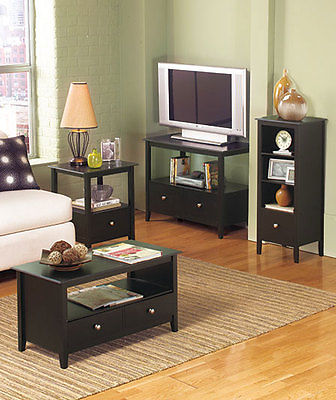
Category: table